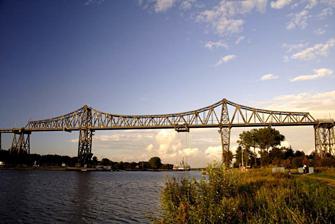
Building: Rendsburg High Bridge
Country: Germany
Year built: 1913
Bridge in Rendsburg, Germany Rendsburg High Bridge Rendsburger Hochbrücke Main span of the Rendsburg High Bridge Coordinates 54°17′36.94″N 9°40′58.45″E / 54.2935944°N 9.6829028°E / 54.2935944; 9.6829028 Crosses Kiel Canal Locale Rendsburg , Germany Official name Eisenbahnhochbrücke Rendsburg Characteristics Design Cantilever bridge Material Steel Total length 2,486 metres (8,156 ft) Height 68 metres (223 ft) Longest span 140 metres (460 ft) Piers in water None Clearance above 42 metres (138 ft) History Designer Friedrich Voss Construction start 1911 Construction end 1913 Location The Rendsburg High Bridge ( German : Rendsburger Hochbrücke , officially Eisenbahnhochbrücke Rendsburg ) is a railway viaduct on the Neumünster–Flensburg line that also serves as a transporter bridge . The bridge crosses the Kiel Canal at Rendsburg in the German state of Schleswig-Holstein . It is federally owned through the Federal Water and Navigation Administration that also owns and runs the canal. Previous history The Kiel Canal (then Kaiser-Wilhelm-Kanal ) was built between 1887 and 1895 cutting through existing traffic lines including the railway line between Neumünster and Flensburg for which two parallel swing bridges were built. In 1907 it was decided to enlarge the canal and in the course of this expansion major obstacles were also to be removed. Main railway lines had right of way over ships on the canal and ships had to stop, losing about half an hour when a train passed. This was considered the major obstacle as the ships were unable to overtake and could pass each other at dedicated enlarged areas so that the traffic on the entire canal was hampered. Especially the navy pressed for a separation of traffic flows as closed bridges could delay flotillas by several hours. In order to allow the railway line to pass above the canal, the new bridge was to have a clearance of 42 metres (138 ft) over the canal's mean water level. The existing tracks crossed the canal about 7 metres (23 ft) above the canal's water level, so the tracks had to be elevated by about 36.5 metres (120 ft) including an additional 1.5 metres (4 ft 11 in) to accommodate the thickness of the lower girder. The required maximum incline of 1:150 (a one-metre gain in altitude for every 150 metres in distance) made it necessary to build elevated embankments and access bridges of about 5.5 km (3.4 mi) at each side. Design and construction The bridge was erected between 1911 and 1913 to a design by Friedrich Voss (1872–1953) and replaced the earlier swing bridges. The steel viaduct has a length of 2,486 metres (8,156 ft) and is supplemented by embankments that bring the overall length of the structure to about 7.5 kilometres (4.7 mi). The cantilever main bridge is 317 metres (1,040 ft) long, has a main span of 140 metres (460 ft) and provides a clearance of 42 metres (138 ft) above the canal's water level. To serve Rendsburg station , situated at ground level only a couple of hundred metres from the main bridge, the railway line is routed through a large 360-degree loop on the north bank of the canal ( " Rendsburg Loop " ). The total cost of the construction, including the relocation of railway lines but excluding work related to the elevation of Rendsburg station, was 13.4 million Mark . This figure includes 5.7 million Mark for bridges, 2.7 million Mark for the mounds and 1.3 million Mark for underpasses and the relocation of roads. Transporter bridge The "Schwebefähre" ( suspension ferry ) runs daily every 15 minutes from early morning until late at night. It covers a distance of 125 metres (410 ft) within 1½ minutes and provides the shortest connection between the municipality of Osterrönfeld and the city of Rendsburg. As this means of transportation is especially useful to students on their way to school, larger maintenance work that requires suspension of service is coordinated with school holidays. The gondola is fourteen metres long and six metres wide, and travels six metres above the canal. In recent years the nominal transport capacity has been reduced from six to four automobiles in order to factor in increased car size and weight. While the gondola is equipped with nautical equipment such as radio, radar and life-rafts, there is no prerequisite for the operator to hold a master's licence for inland navigation. During a storm in January 1993, the unmanned and unlit gondola broke loose at night, was blown over the canal and collided with a ship. Both ship and gondola suffered only minor damage. On 8 January 2016 the gondola of the transporter bridge collided with general cargo ship Evert Prahm and was heavily damaged. It was demounted and moved to a shipyard on 15 March 2016 for damage assessment, but was found to be irreparably damaged. Construction of its replacement began in April 2020 and service resumed in 2022. See also List of bridges in Germany Rendsburg Loop Kiel Canal Gallery The hanging ferry , video The hanging ferry under the bridge span The bridge in 1913 about to be opened References Wikimedia Commons has media related to Rendsburger Hochbrücke .